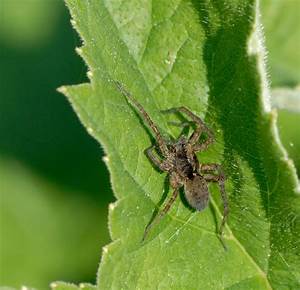
Label: spider